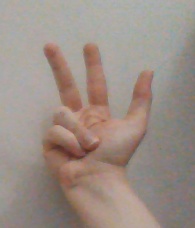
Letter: al